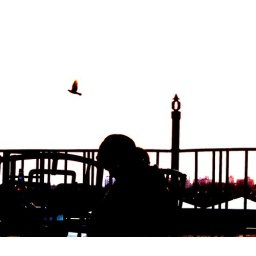
Bird flying by my roof while a neighbor reads her book.